Susannah Oland

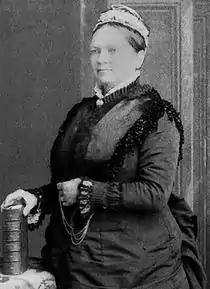

Susannah Oland (1818–1885) was an Englishwoman who immigrated to Canada. She was the creator of a beer recipe which became the basis for founding Canada's oldest independent brewery, Moosehead Brewery. Though she was credited with running the operation as well as acting as chief brewer, the business was incorporated in the name of her husband and sons. When her husband died, the partners sold their interests to a manager, whom Oland was able to buy out eight years later. She continued running the business until her death.